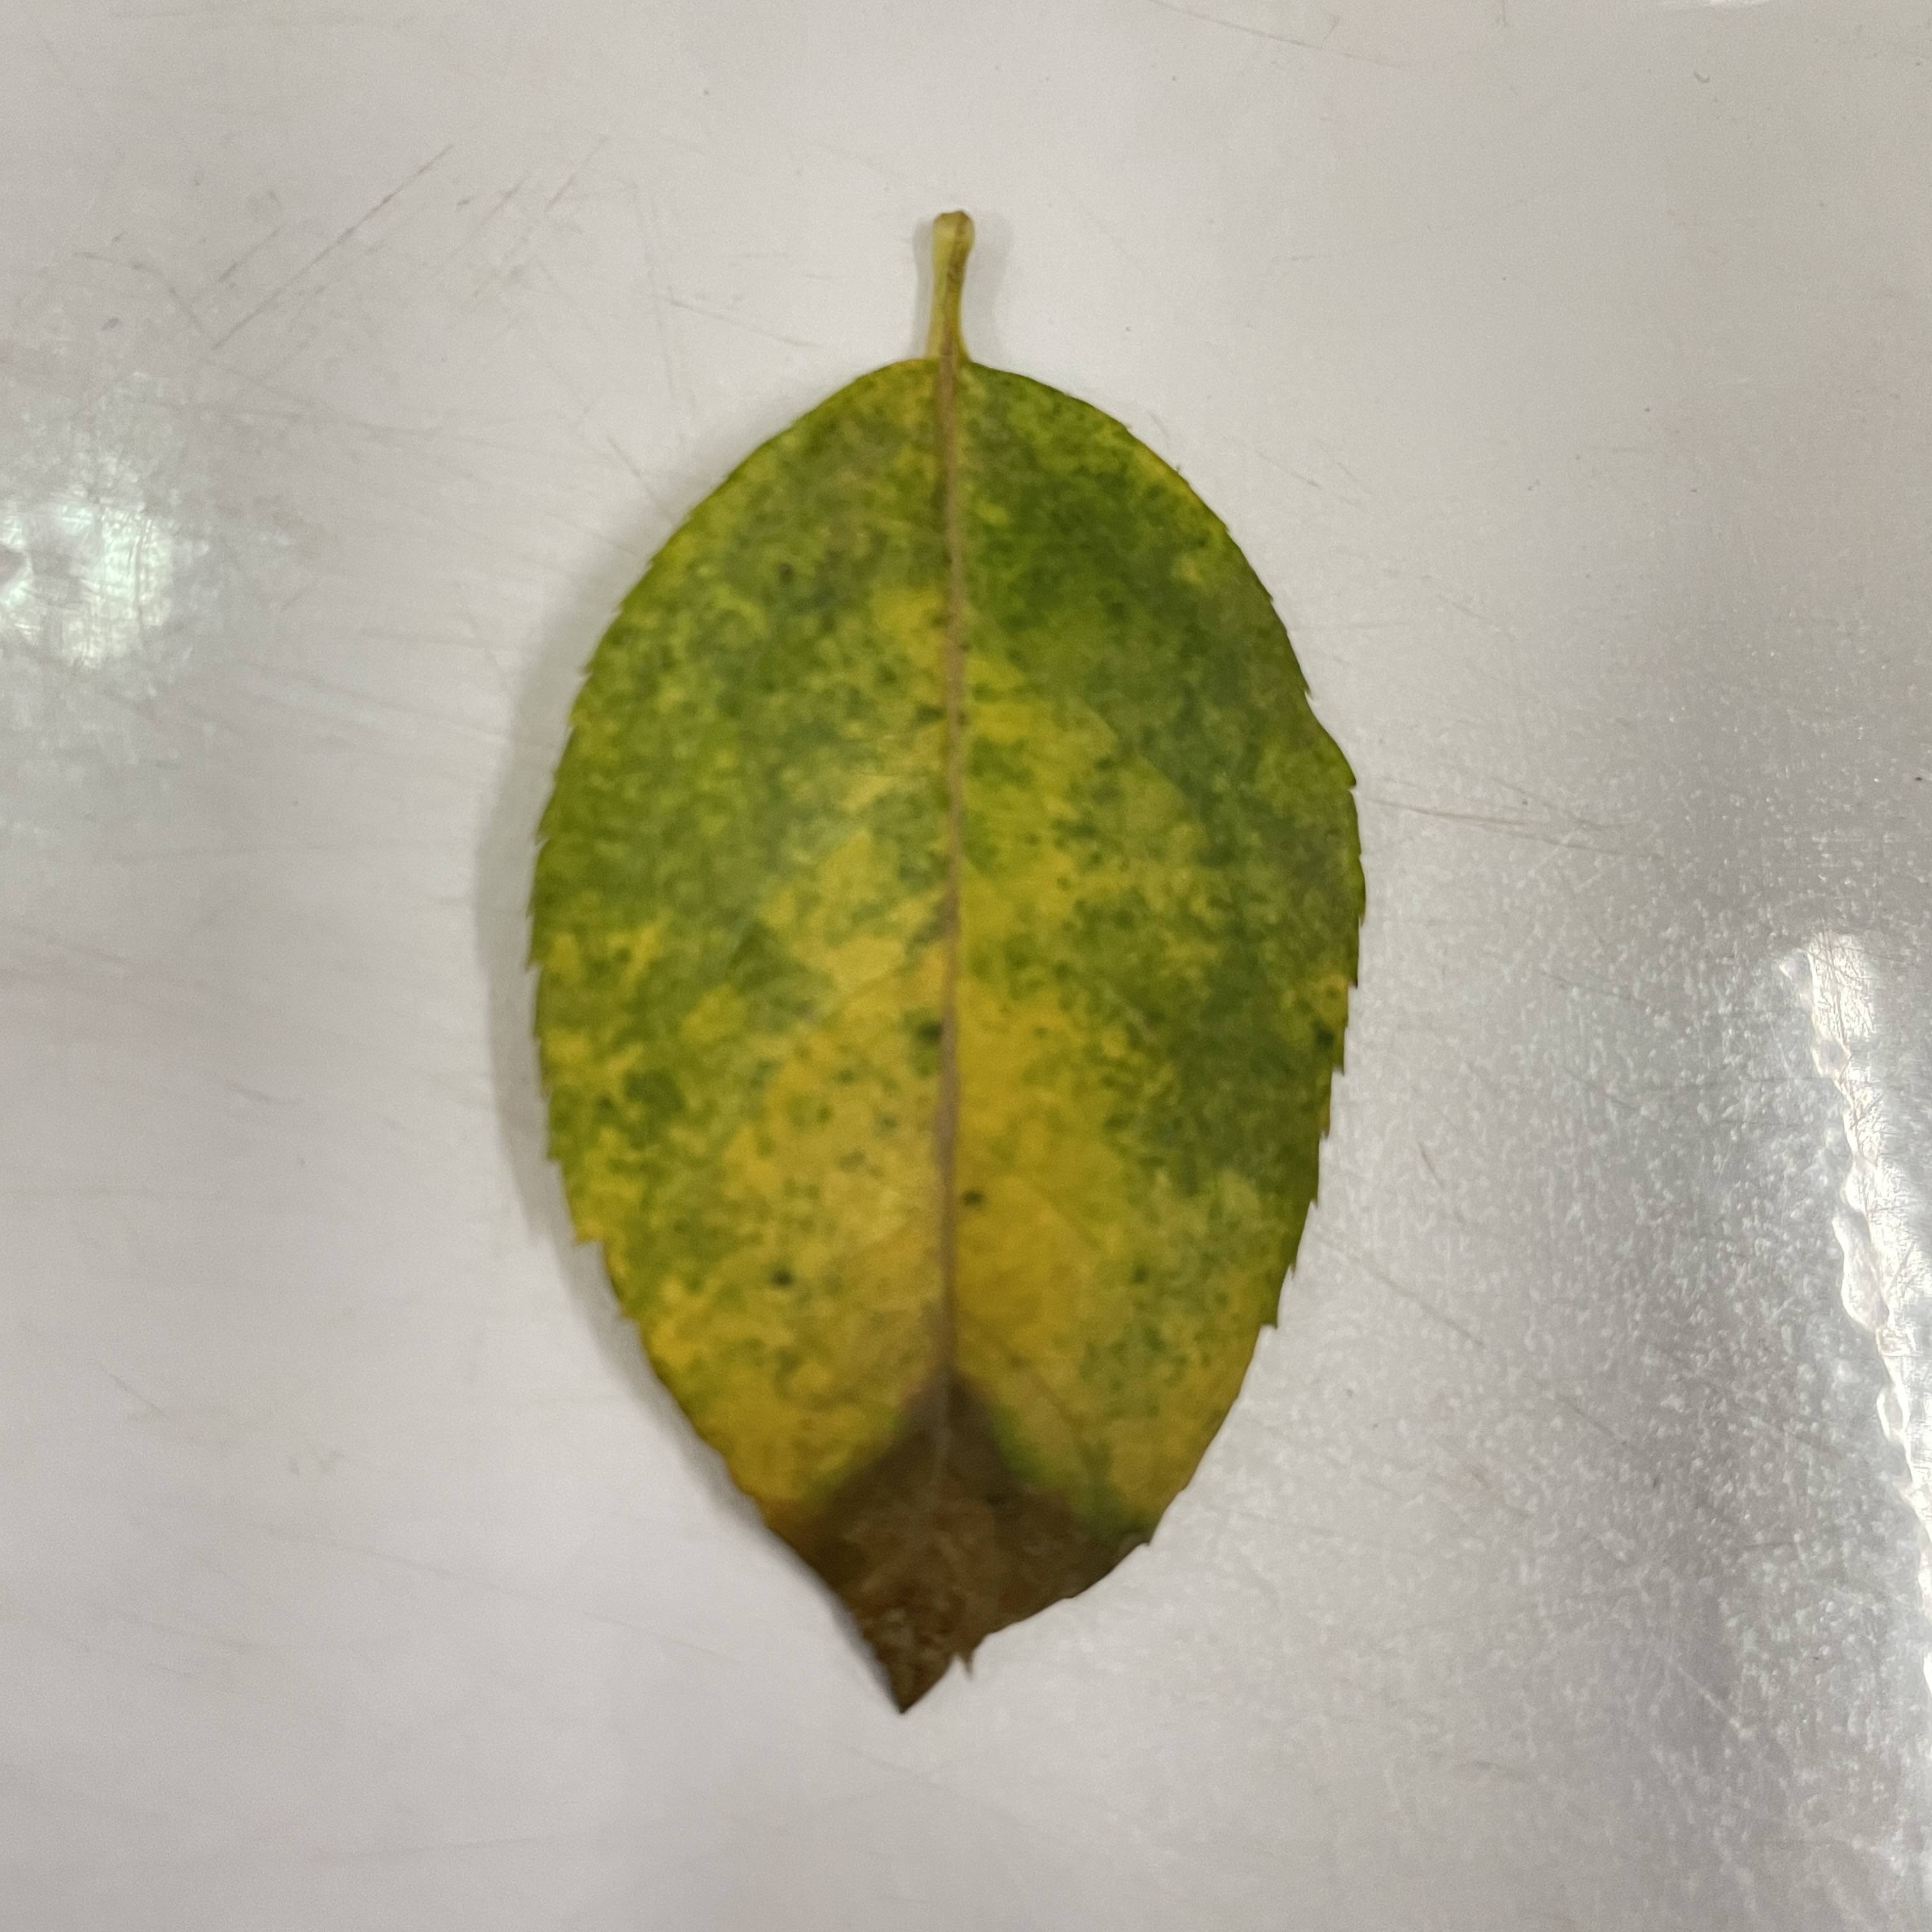
Label: Black Spot